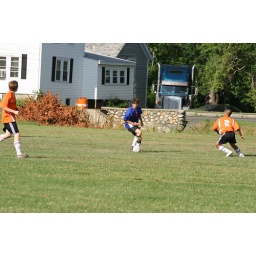
I took this kinda jucky photo of my son in blue and... (see previous)